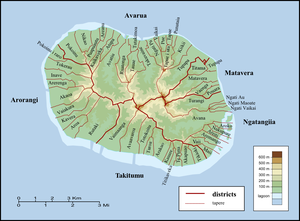
Tapere et districts de Rarotonga
Ngatangi'ia [ŋataŋi?ia] est l'un des cinq districts de l'île de Rarotonga. Situé entre les districts de Matavera et Titikaveka, il fait partie avec ceux-ci de la tribu de Takitumu. Il correspond à la circonscription électorale du même nom. Le district se subdivise en 17 tapere avec à leur tête un mataiapo
Rarotonga est la plus grande des îles Cook avec près de 31 kilomètres de circonférence. D'origine volcanique, l'île culmine au pic Te Manga. Elle se situe à 198 km à l'ouest-nord-ouest de Mangaia, à 1 067 km à l'est-sud-est de Niue et à 1 133 km à l'ouest-sud-ouest de Tahiti.
Un tapere, parfois qualifié de sous-tribu et d'autres fois de sous-district, correspond à un découpage à la fois coutumier et foncier des îles Cook. Il se présente généralement comme une étroite bande de terre de quelques centaines de mètres de large, allant du centre de l'île jusqu'au littoral. Leur nombre varie selon les îles, de 5 et Atiu, 38 à Mangaia à 54 sur l'île de Rarotonga. À la tête de chaque tapere, on peut trouver selon les cas et pour simplifier des Mataiapo ou des Rangatira.
Titikaveka est l'un des cinq districts de l'île de Rarotonga. Situé au sud de l'île, il fait partie avec les districts de Matavera et Ngatangiia de la tribu de Takitumu. Sur le plan électoral, il correspond à la circonscription du même nom. Il comprend en tout 11 tapere que sont Turoa, Vaimaanga, Avaavaroa, Totokoitu, Tikioki, Te Tupuna, Akapuao, Te Ruatupa, Te Puna, Kauare, Arakuo.
Matavera, appelé également Rangiatea, est l'un des cinq districts de l'île de Rarotonga aux îles Cook. Situé au Nord-est de l'île, il fait partie avec les districts de Ngatangiia et Titikaveka, de la tribu de Takitumu. De nos jours, le district correspond à la circonscription électorale du même nom.
Avarua est la capitale des Îles Cook et l'un des 5 districts de l’île de Rarotonga. Situé sur la côte nord, ses limites vont de la vallée de la Tupapa à Nikao. Celles-ci correspondent à peu près à celles de l'ancienne tribu de Teauotonga, ces dernières ayant évolué au cours de l'histoire. En 2013, la ville abritait 13 595 habitants, ce qui en fait la ville la plus peuplée du pays.